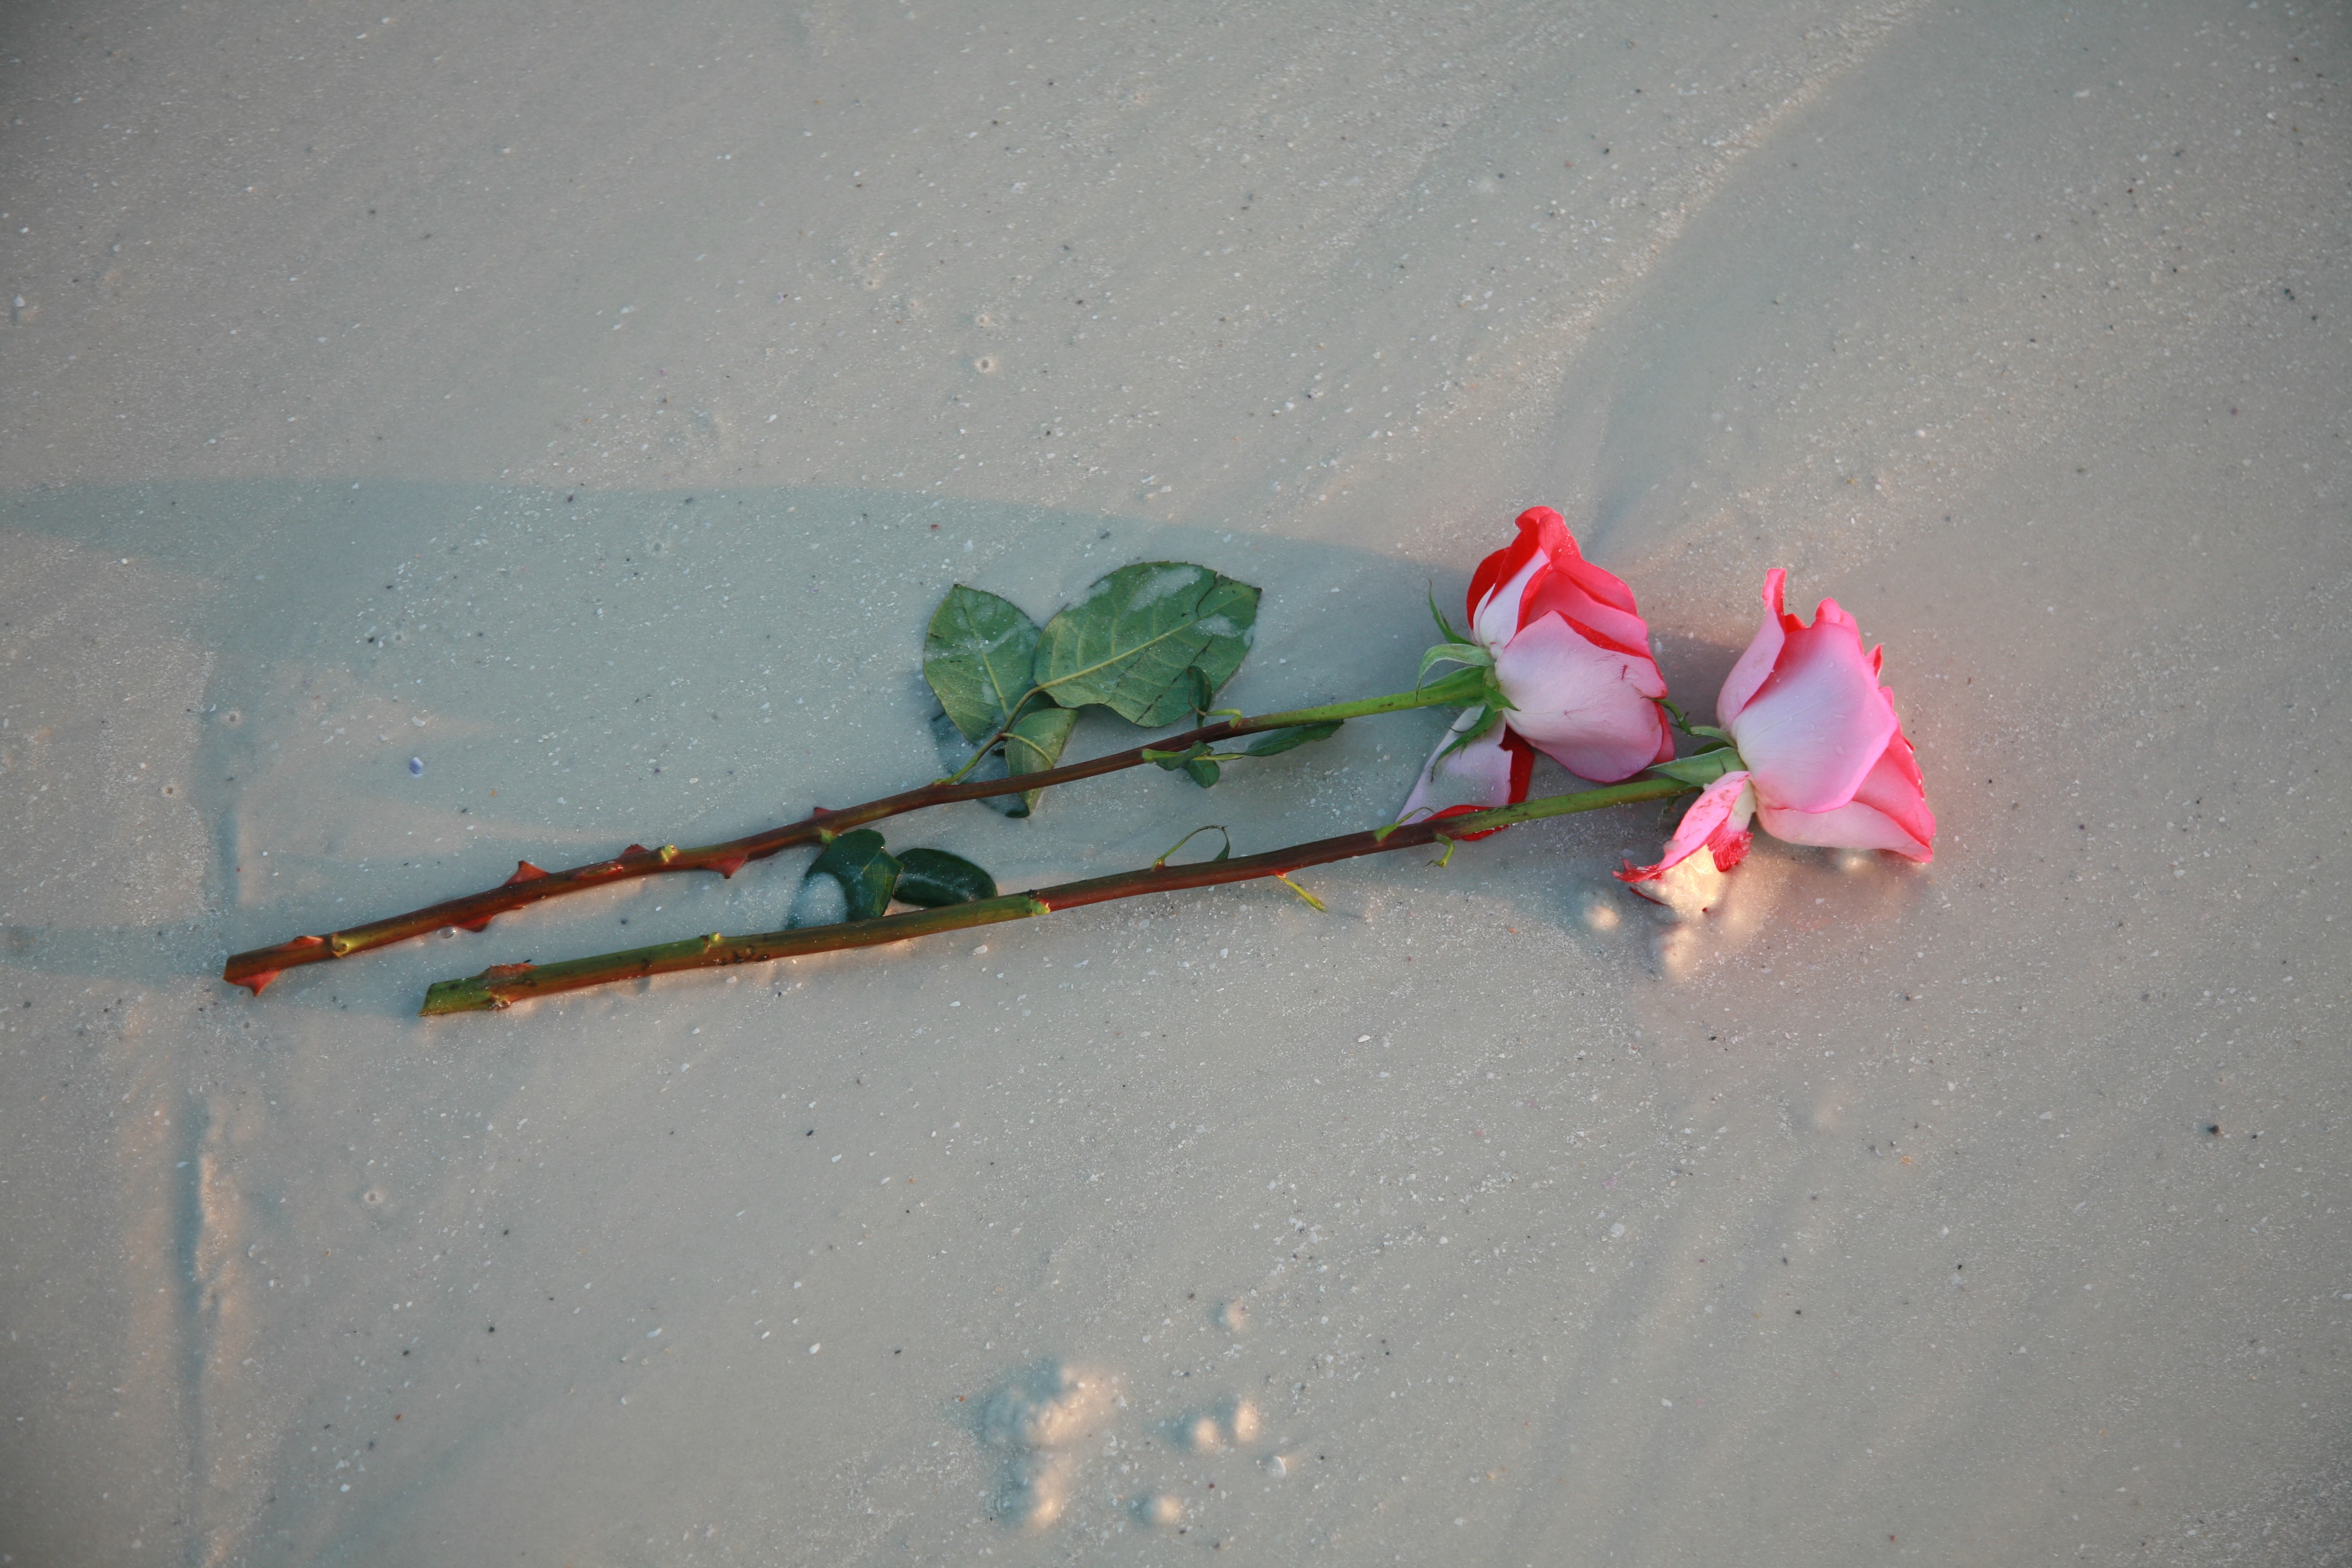
hand, beach, snow, white, leaf, flower, green, red, color, weather, romance, two, pink, roses, art, macro photography